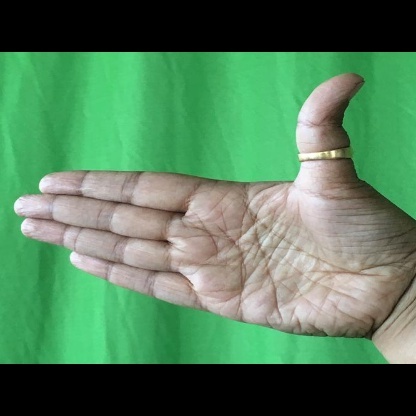
Mudra: Ardhachandran